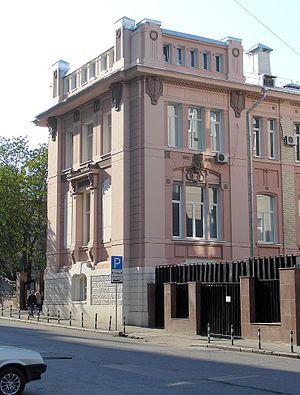
Illarion Alexandrovitch Ivanov-Schitz, né le 28 mars 1865 au village de Mikhaïlovka dans l'oblast de Voronej et mort le 7 décembre 1937 à Moscou, est un architecte russe, maître du style Art nouveau russe, appelé dans ces contrées Modern Style. Son propre style mélange le vocabulaire Art nouveau de la Sécession viennoise avec des éléments inspirés de la Grèce antique. Il a travaillé à Moscou tout au long de sa carrière, construisant surtout des banques, des sièges de sociétés commerciales, des établissements d'enseignement, des cliniques, etc. Sous le nouveau régime soviétique, il a reconstruit le grand palais du Kremlin sous la salle de séances du Soviet suprême.